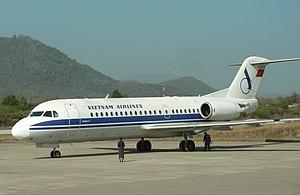
Un Fokker 70 de Vietnam Airlines sur la piste de l'aéroport de Luang-Prabang
Le Fokker F70 est un avion de transport régional à réaction de 70 places environ, doté de deux moteurs à réaction situés à l’arrière de l’appareil.